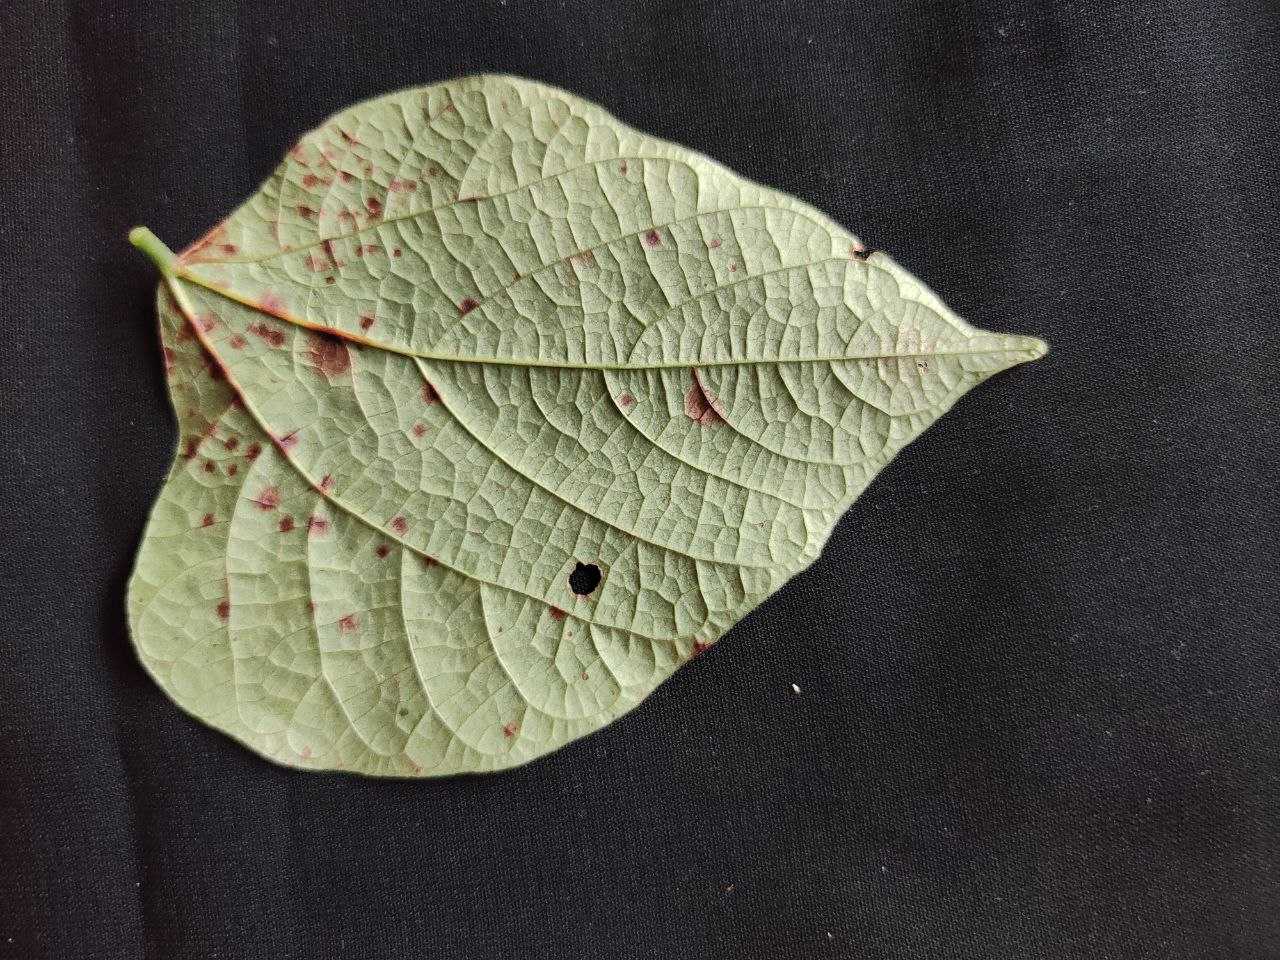
Crop: bean
Leaf condition: Rust